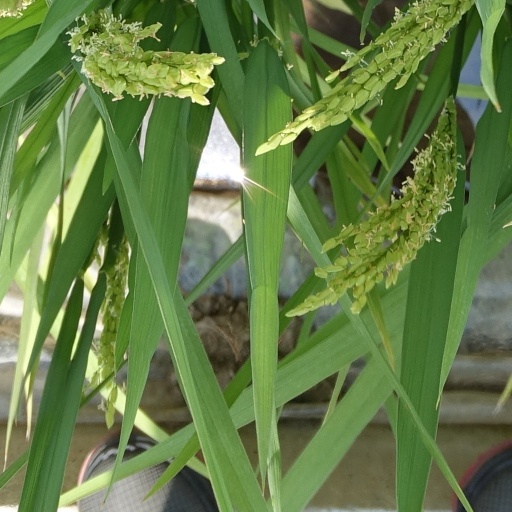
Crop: rice